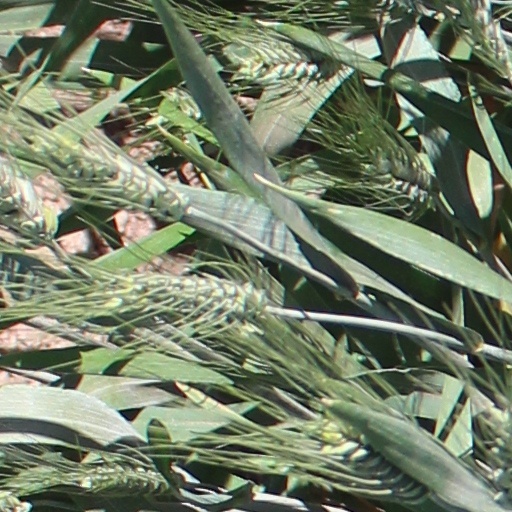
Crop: wheat